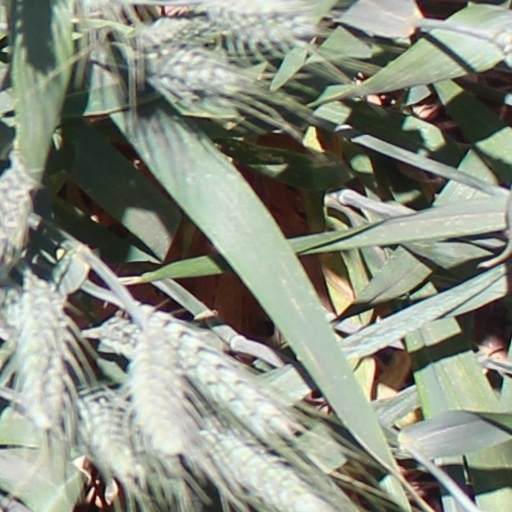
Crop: wheat